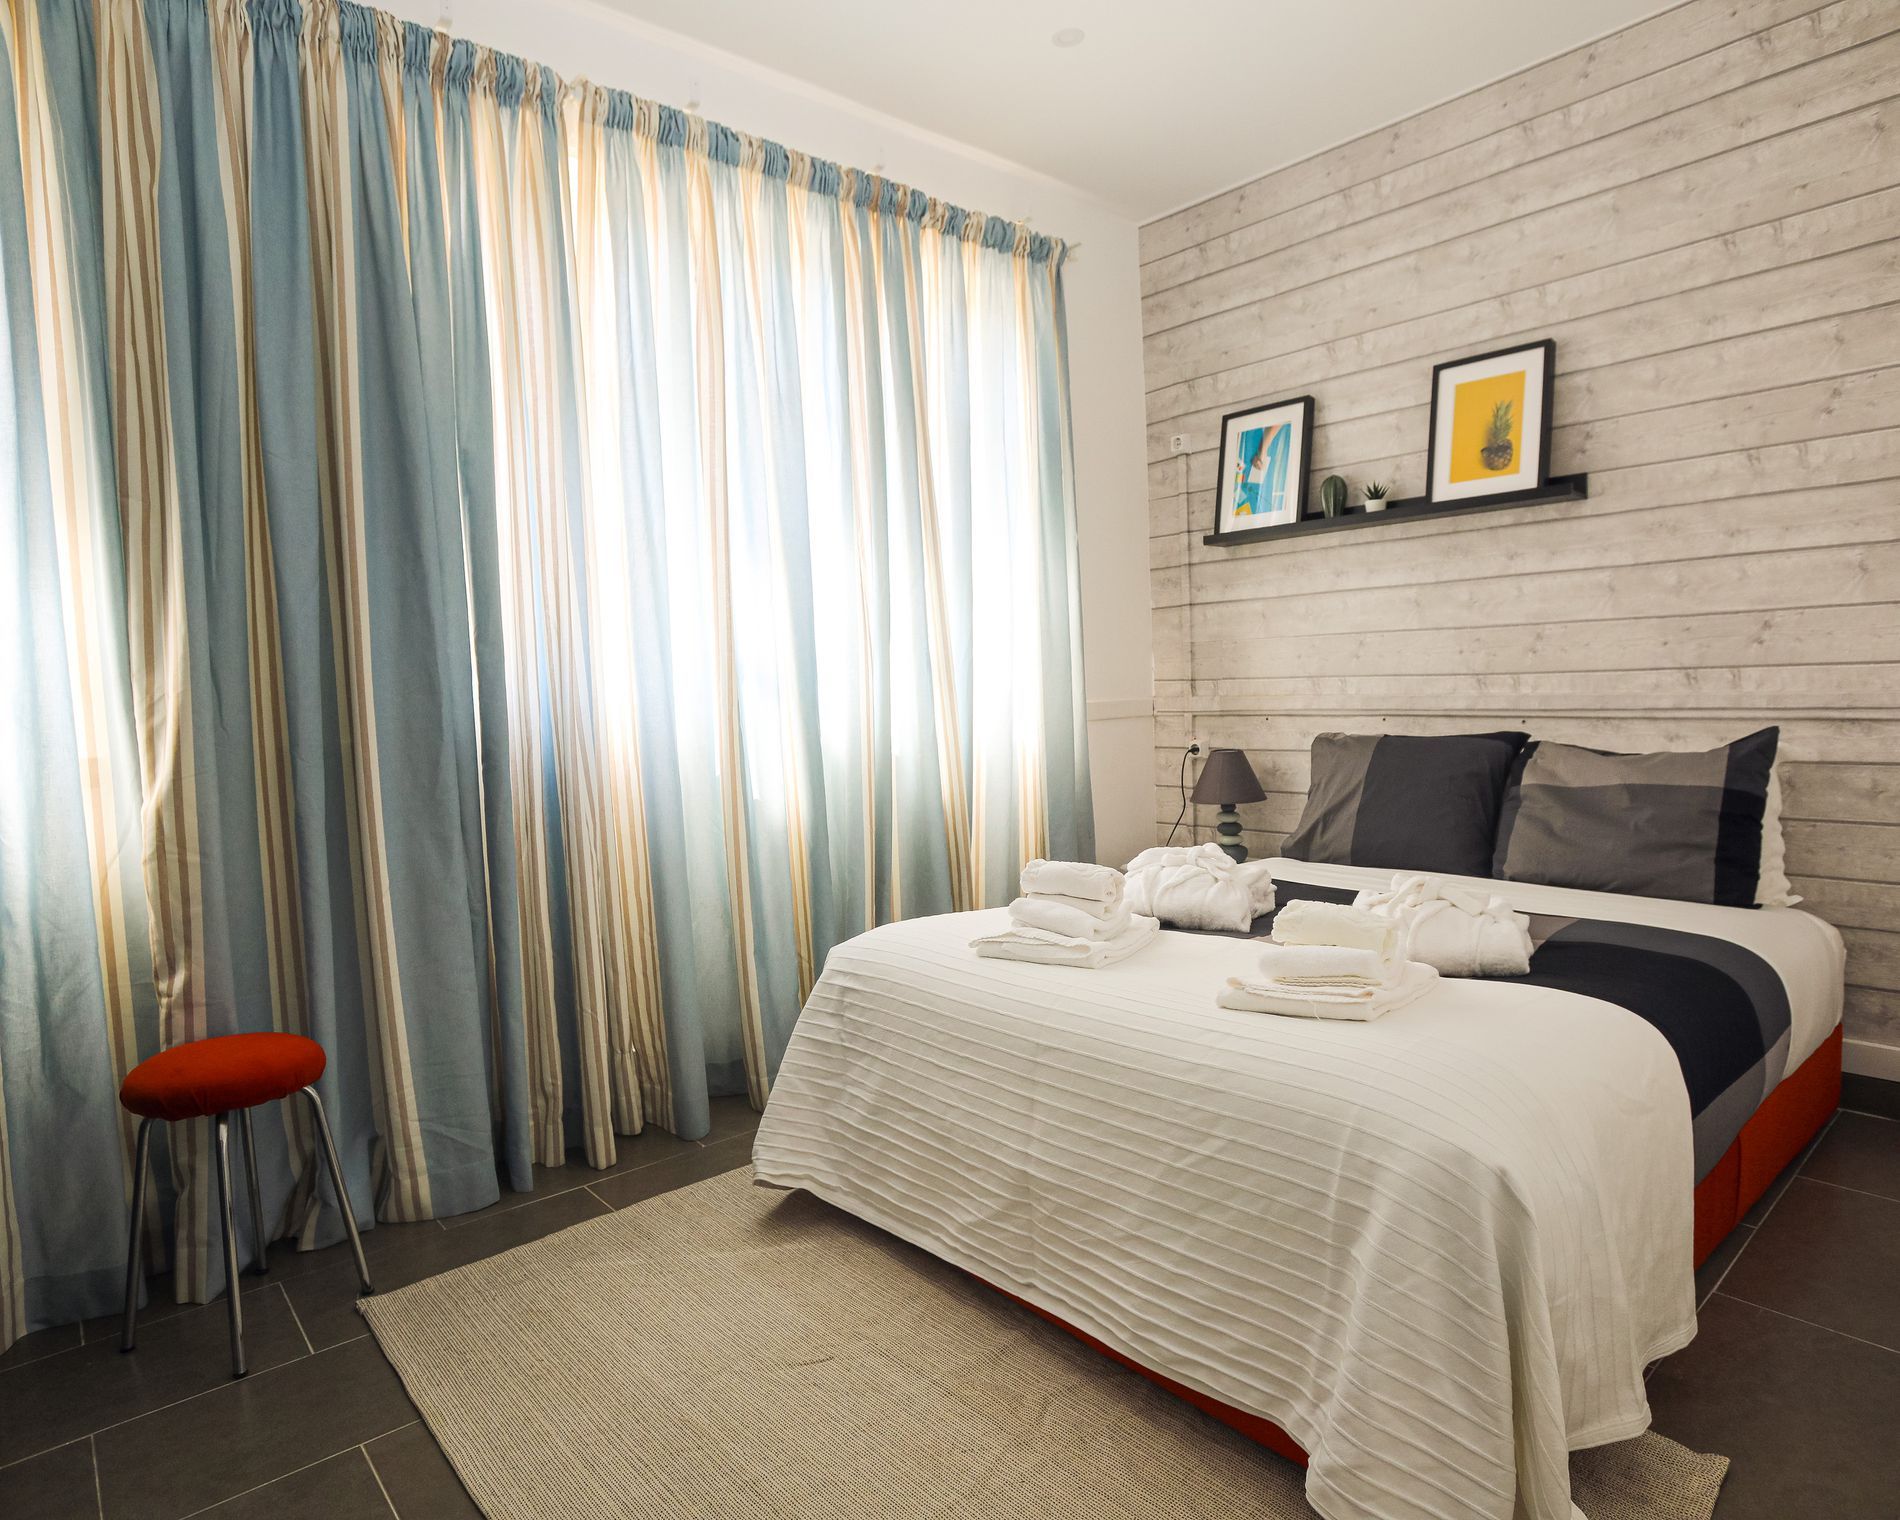
Cozy Modern Bedroom with Soft Lighting
This photo shows a clean and cozy bedroom with a large bed in the center. The bed is covered with a white blanket and has several pillows and folded towels on top. There are two pictures on the wall above the bed, and a small lamp sits on a bedside table. Light blue and cream curtains cover the window, letting in soft sunlight. A small red stool is placed near the corner, and a beige rug lies on the dark tiled floor.
This bright, eye-level photo shows a modern bedroom with soft natural lighting. The color palette includes white, blue, and grey tones, creating a calm and clean feeling. The scene feels welcoming and peaceful.
Labels: Indoors, Interior Design, Home Decor, Furniture, Bed, Bedroom, Room, Wood Panels, Plant, Lamp, Art, Painting, Corner, Cushion, Curtains, Wall, Rug, Chair, Blanket, Pillow, Pillows, Towels, Table, Shelf, Picture Frame